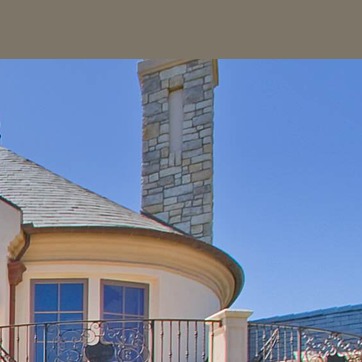
Material: stone